Hofmann Tower

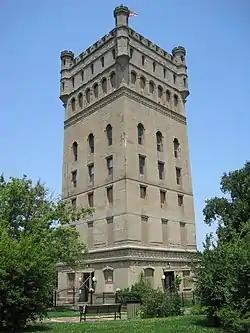
Hofmann Tower in 2011

Hofmann Tower is a tower in Lyons, Illinois. Built in 1908, it is named after local brewer George Hofmann Jr., who built the tower and a neighboring dam as part of a park that attracted visitors to picnic and ride boats. The tower was added to the National Register of Historic Places on December 22, 1978.